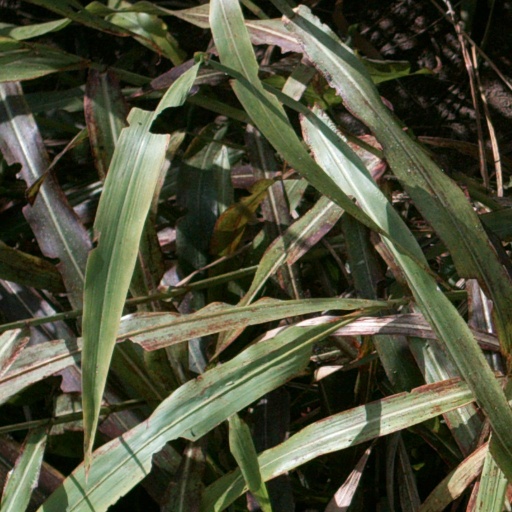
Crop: sorghum